Central Park (Kaohsiung)

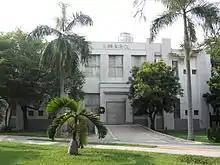
Kaohsiung Literature Library

Central Park includes Kaohsiung Literature Library, Scenic Lake, Middle Island, Speech Square, Water Square, Hedgerow Labyrinth and Outdoor Terrace. Water Square offers 20-minute-long "water dances" several times a day.